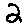
Label: 2